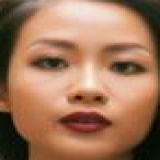
ca sĩ Suboi